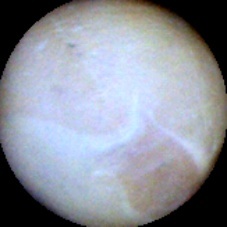
Label: Intact